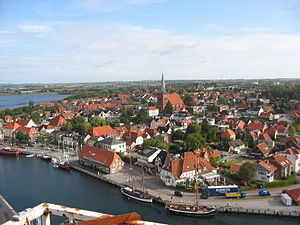
Neustadt (Østholsten)
Udsigt over byen
Neustadt er en købstad i det nordlige Tyskland, beliggende under Kreis Østholsten i delstaten Slesvig-Holsten. Byen ligger ved Lübeck Bugt, cirka 30 km nordøst for Lübeck, og 50 km sydøst for Kiel, og den har desuden status som Ostseebad. På grund af blandt andet gode havneforhold kommer en del turister sejlende til, via søen, for at opleve byen om sommeren.